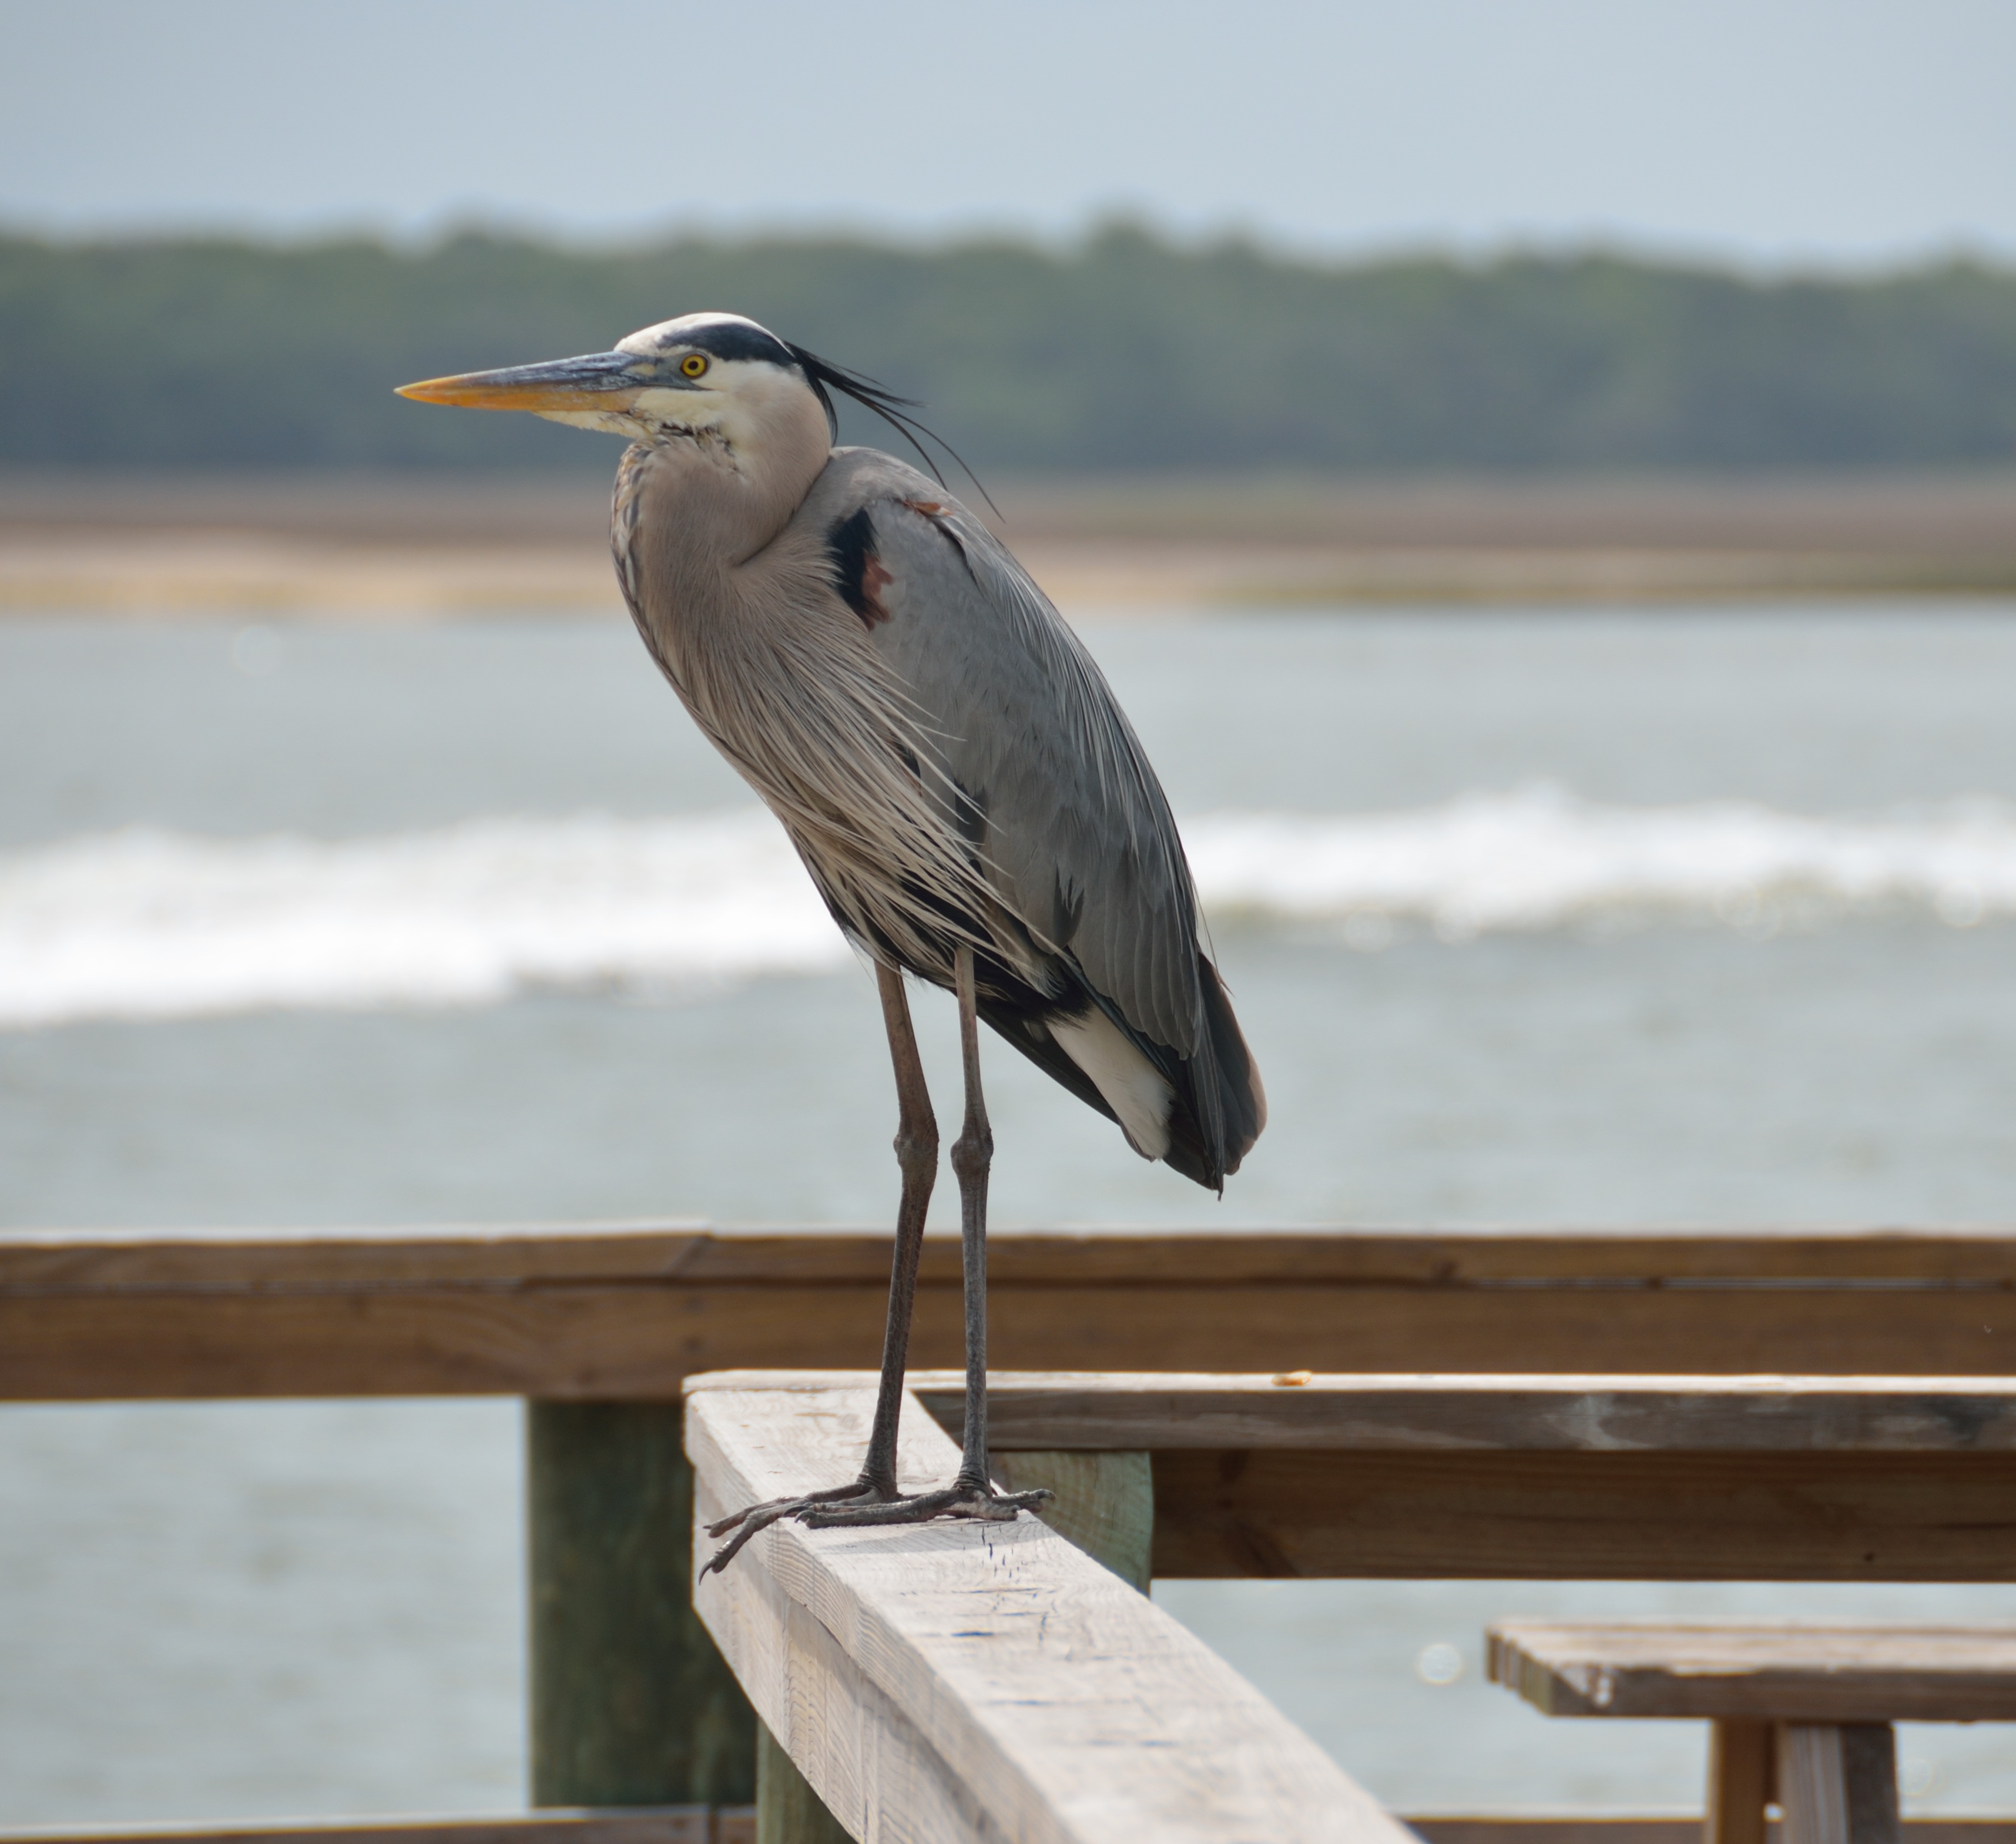
water, nature, ocean, bird, wing, animal, flying, wildlife, wild, beak, tropical, america, blue, fauna, plumage, ornithology, wading, feathers, wings, vertebrate, bill, waterfowl, egret, heron, ardea, florida, pelecaniformes, everglades, alba, great blue egret